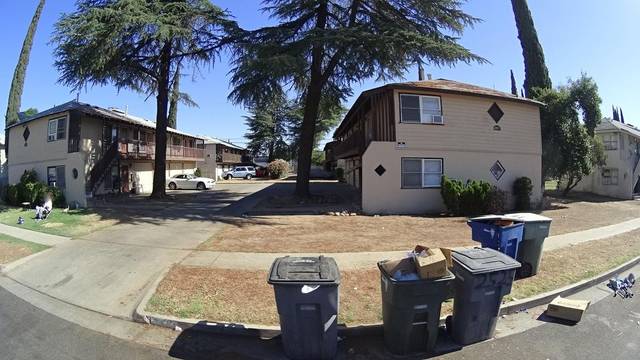
Region: Colombia
Coordinates: 36.779, -119.787